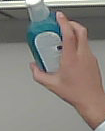
Product: sensodyne_mouthwash